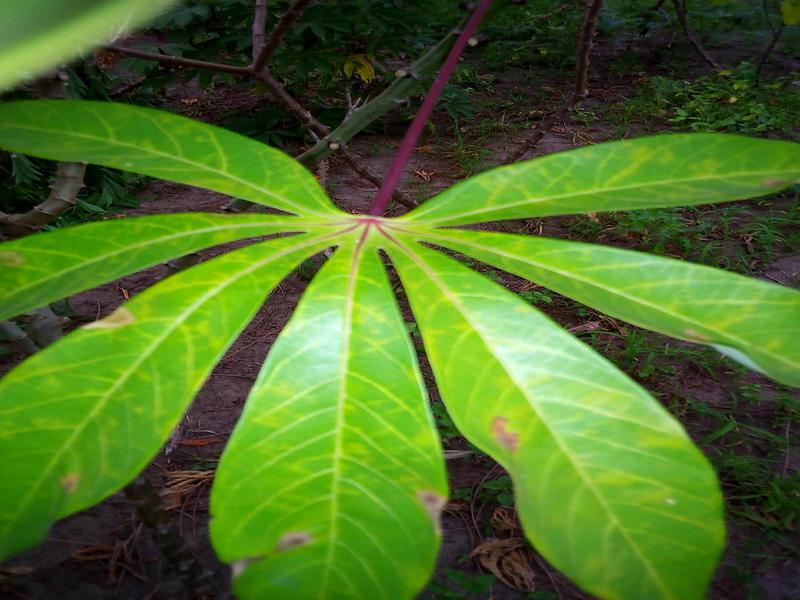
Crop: cassava
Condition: brown_streak_disease